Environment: real
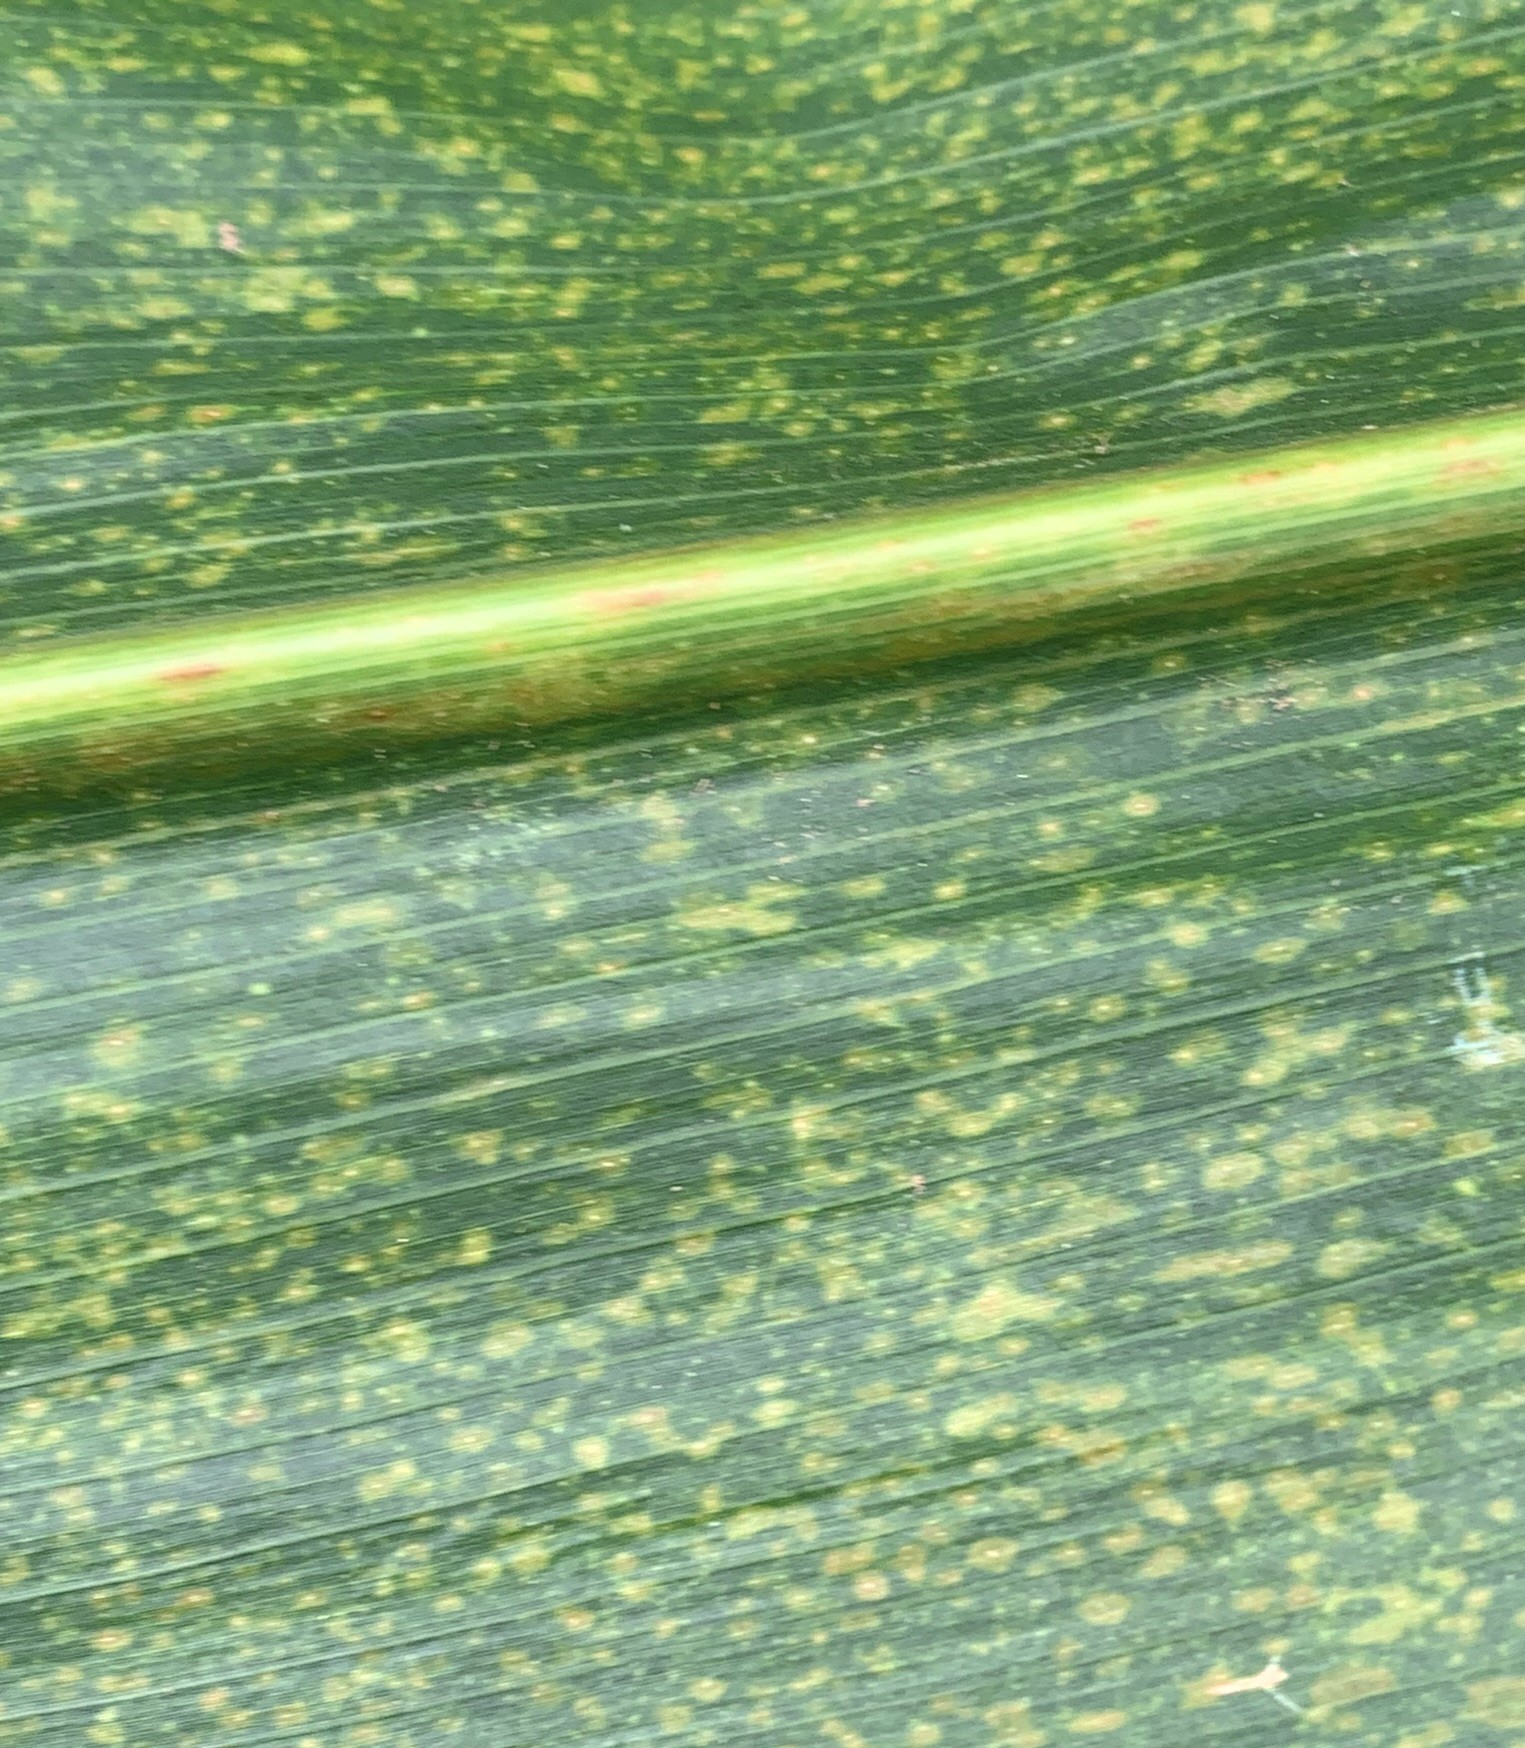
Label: lethal_necrosis